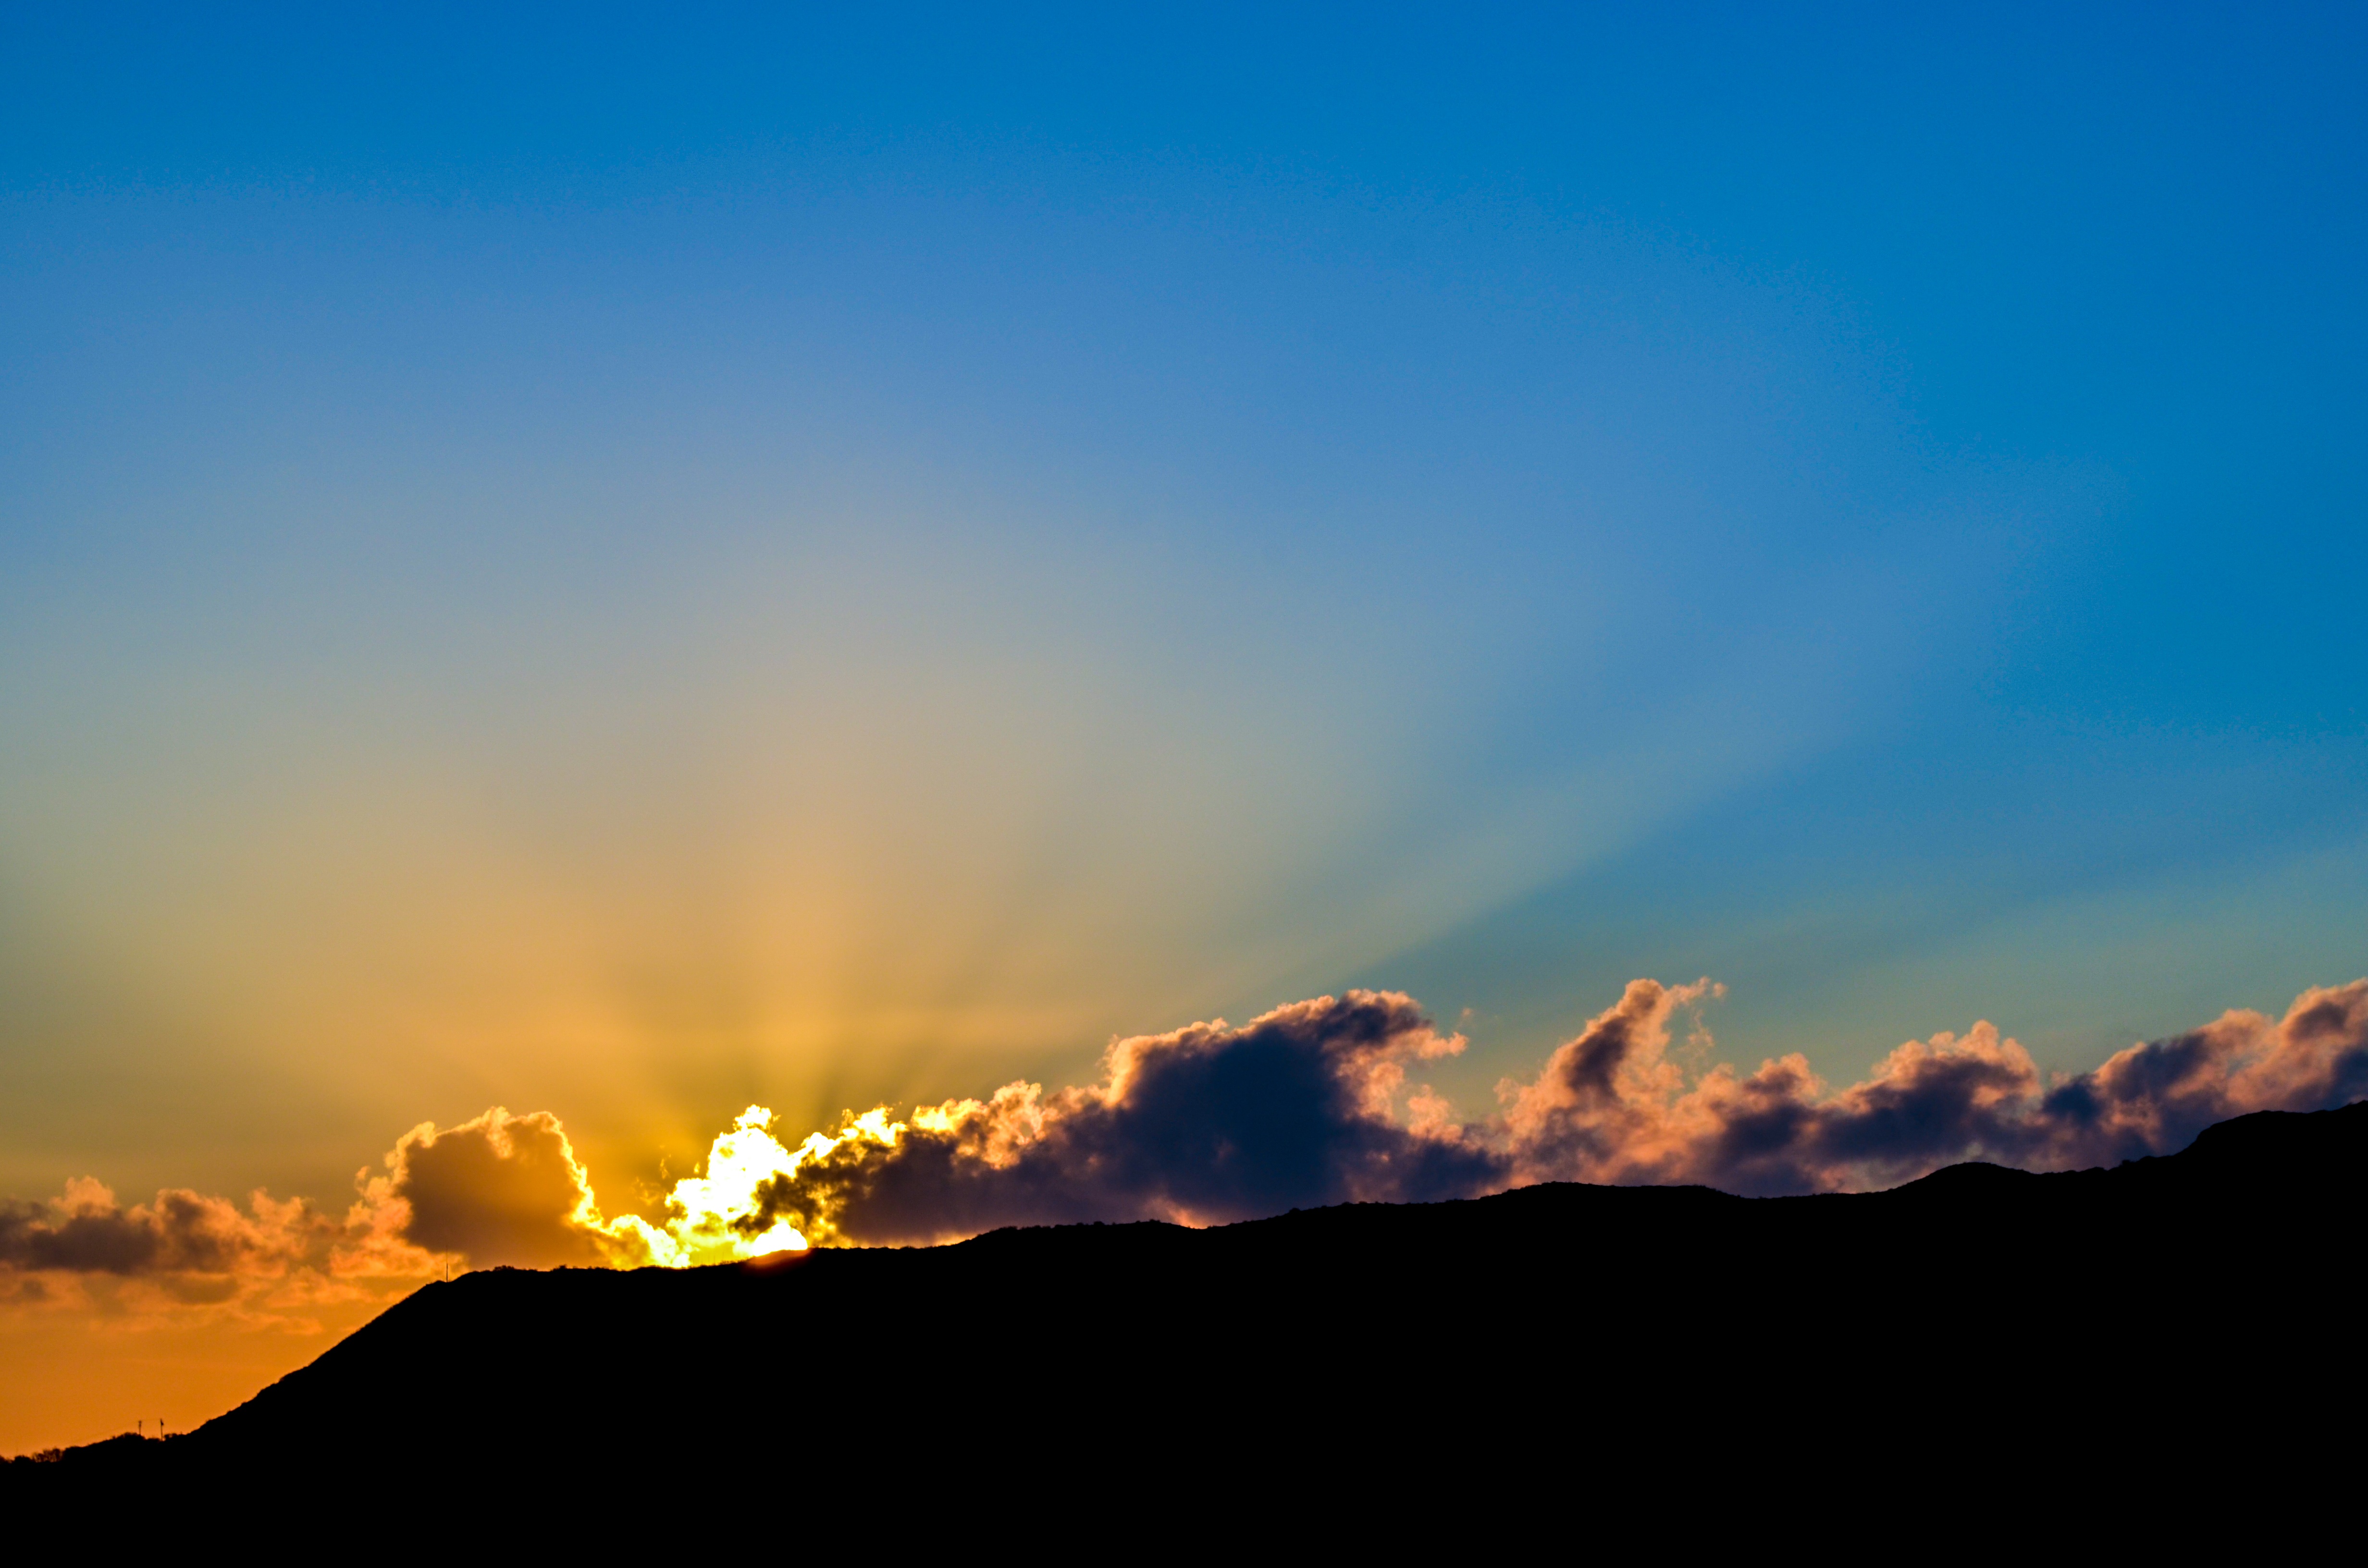
horizon, mountain, cloud, sky, sun, sunrise, sunset, sunlight, morning, dawn, atmosphere, dusk, evening, afterglow, meteorological phenomenon, red sky at morning